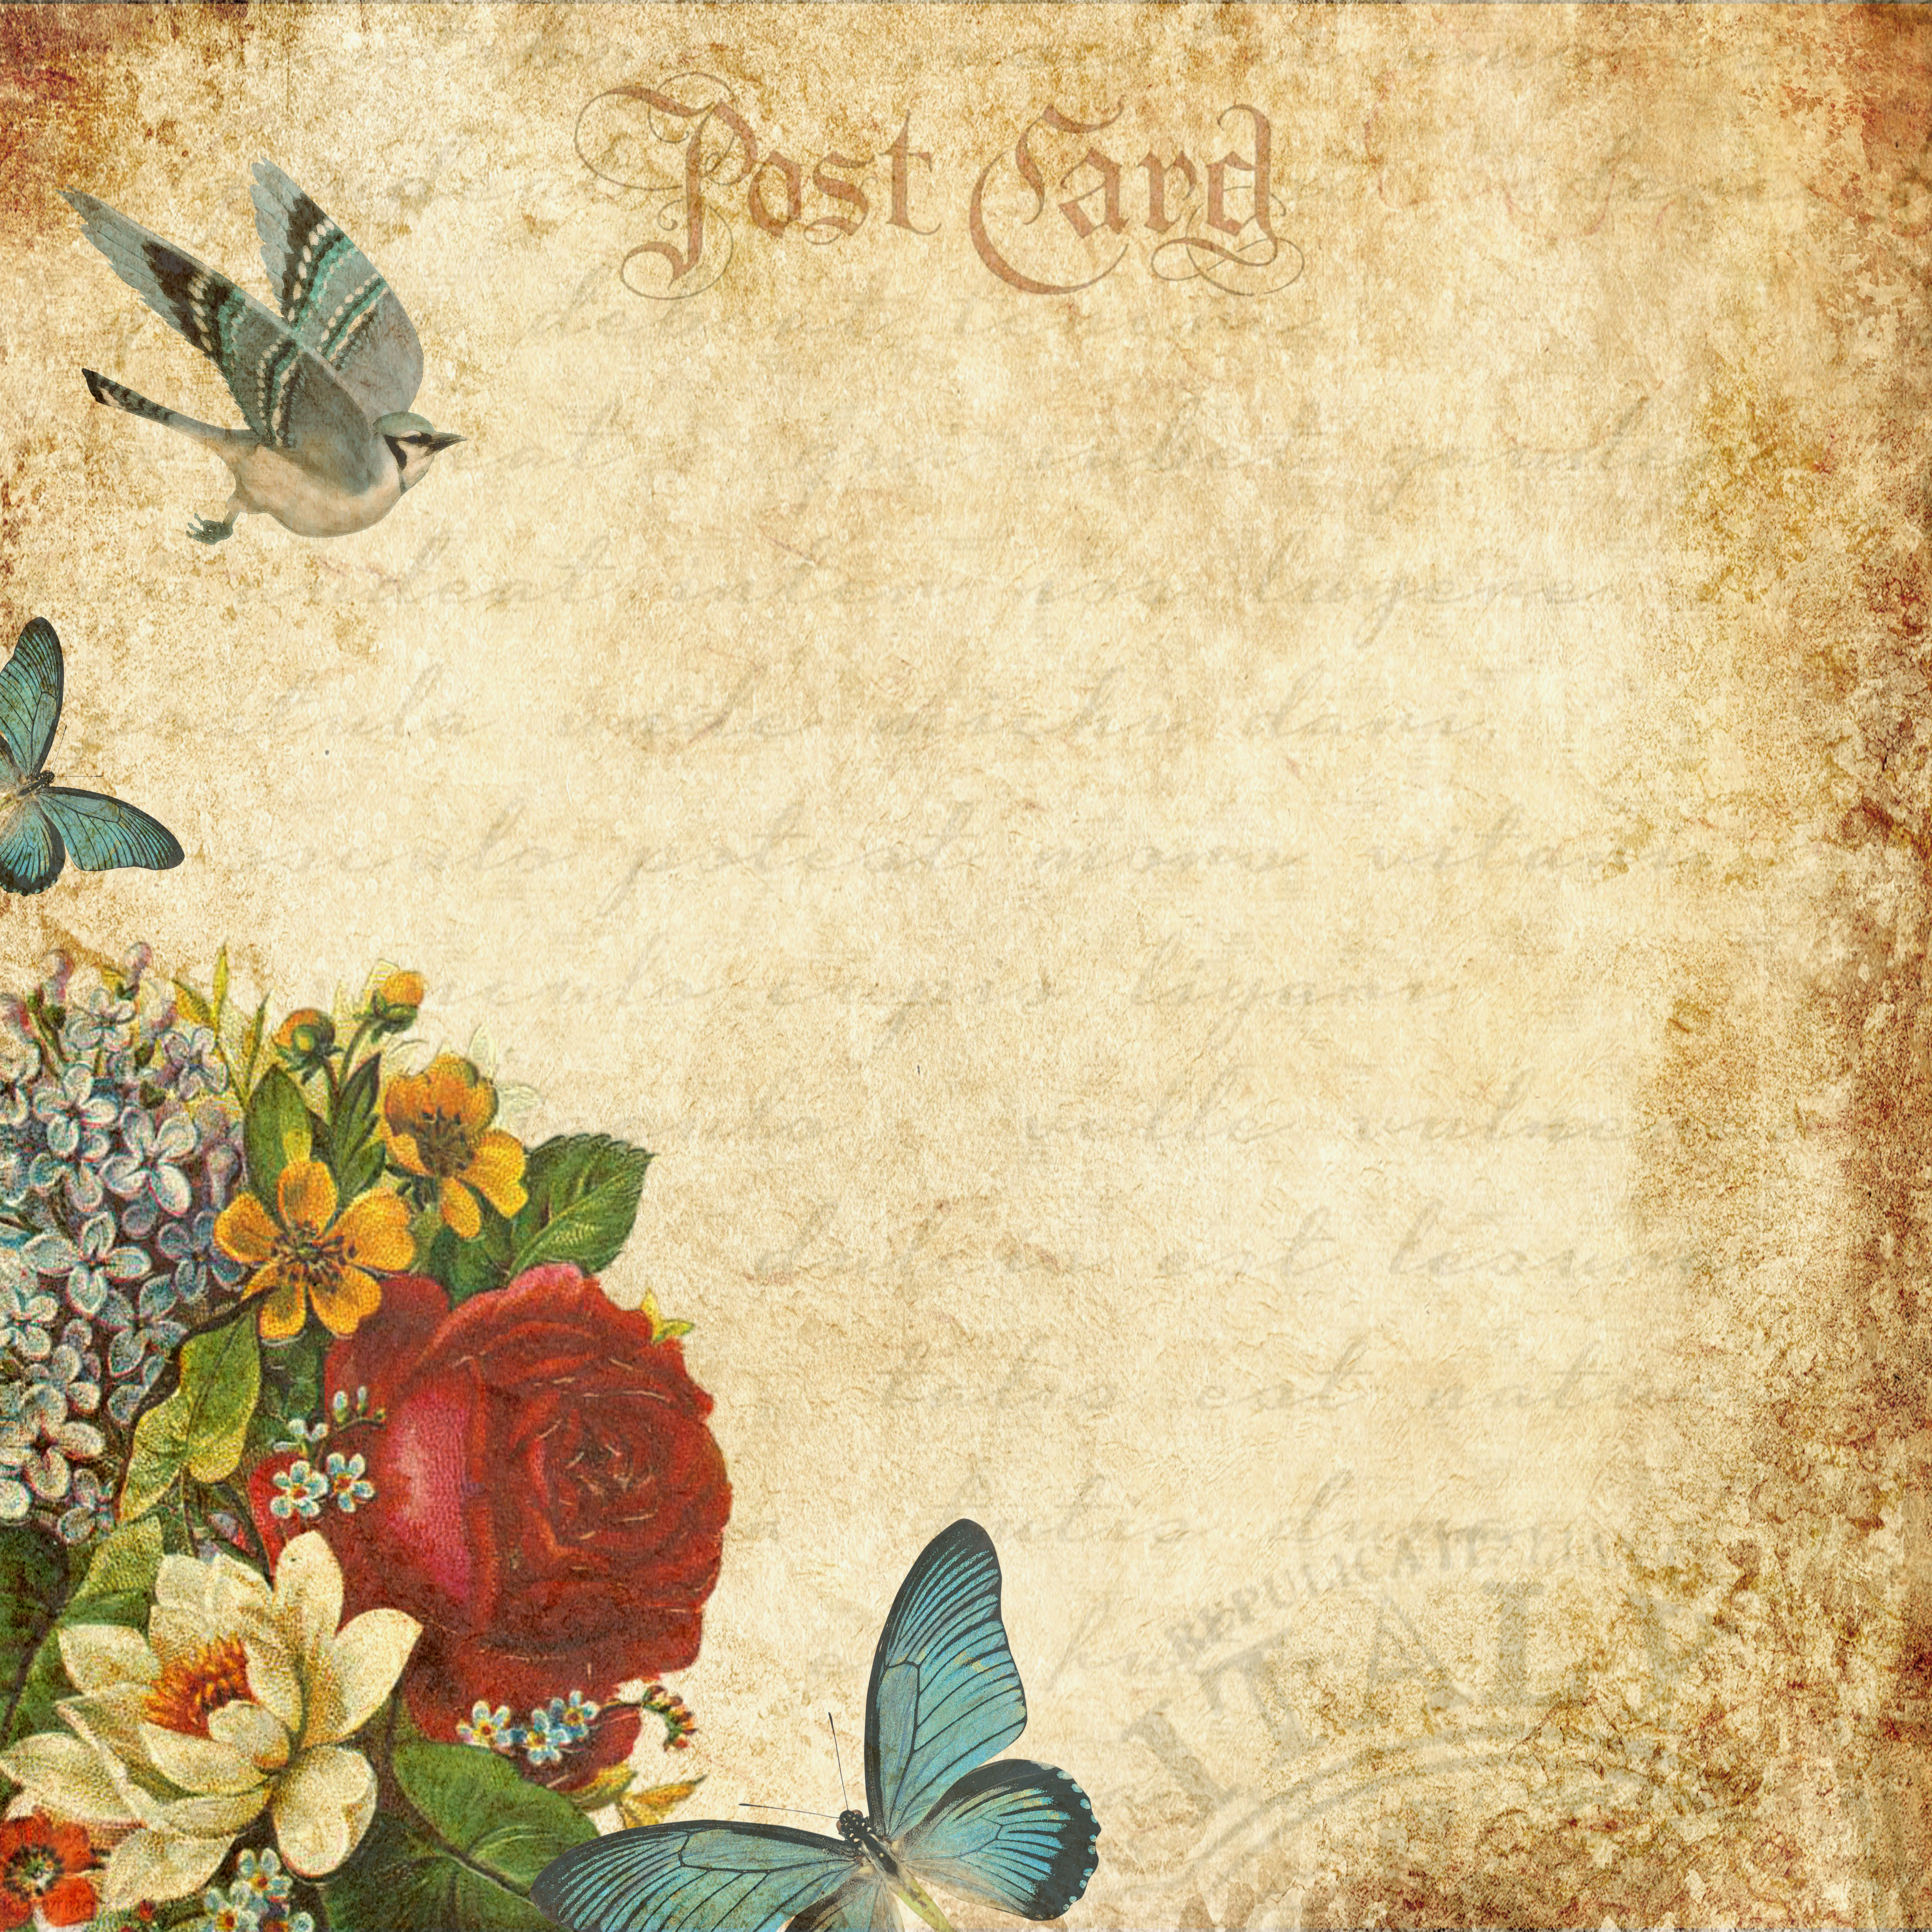
vintage, flowers, butterflies, romantic, scrapbooking, handwritten, text, postcard, bouquet, victorian, old, antique, nostalgia, guestbook, elegant, paper, retro, scrapbook, background, greeting card, design, style, background image, stationery, butterfly, insect, moths and butterflies, pollinator, flower, plant, wallpaper, visual arts, illustration, membrane winged insect, hydrangea, invertebrate